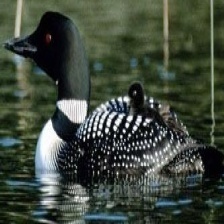
Species: COMMON LOON
Scientific name: GAVIA IMMER